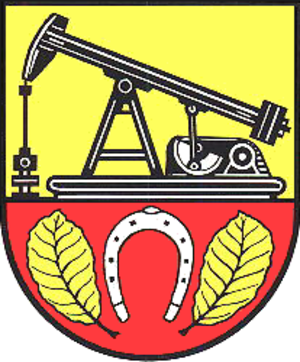
Steimbke
Coat of arms of Steimbke
Steimbke er en kommune med knap 2.600 indbyggere beliggende ca. 10 km øst for Nienburg i Landkreis Nienburg/Weser i den tyske delstat Niedersachsen.